Spruce Railroad Trail

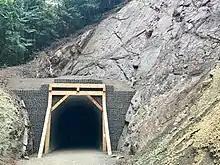

In April 2017, Bruch and Bruch Construction of Port Angeles received a $1.2 million contract to restore the 450-foot long tunnel, and widen the trail segment to roughly 12 feet. This began with blasting the east end of the tunnel, opening it from end-to-end. Debris was then cleared from the tunnel, and workers began reinforcing the inside by applying "shotcrete" to the tunnel walls. Next, a Mechanically stabilized earth (MSE) wall was built around the arch pipe on the northeast entrance to the tunnel, with a facade added to represent the tunnel's original appearance.